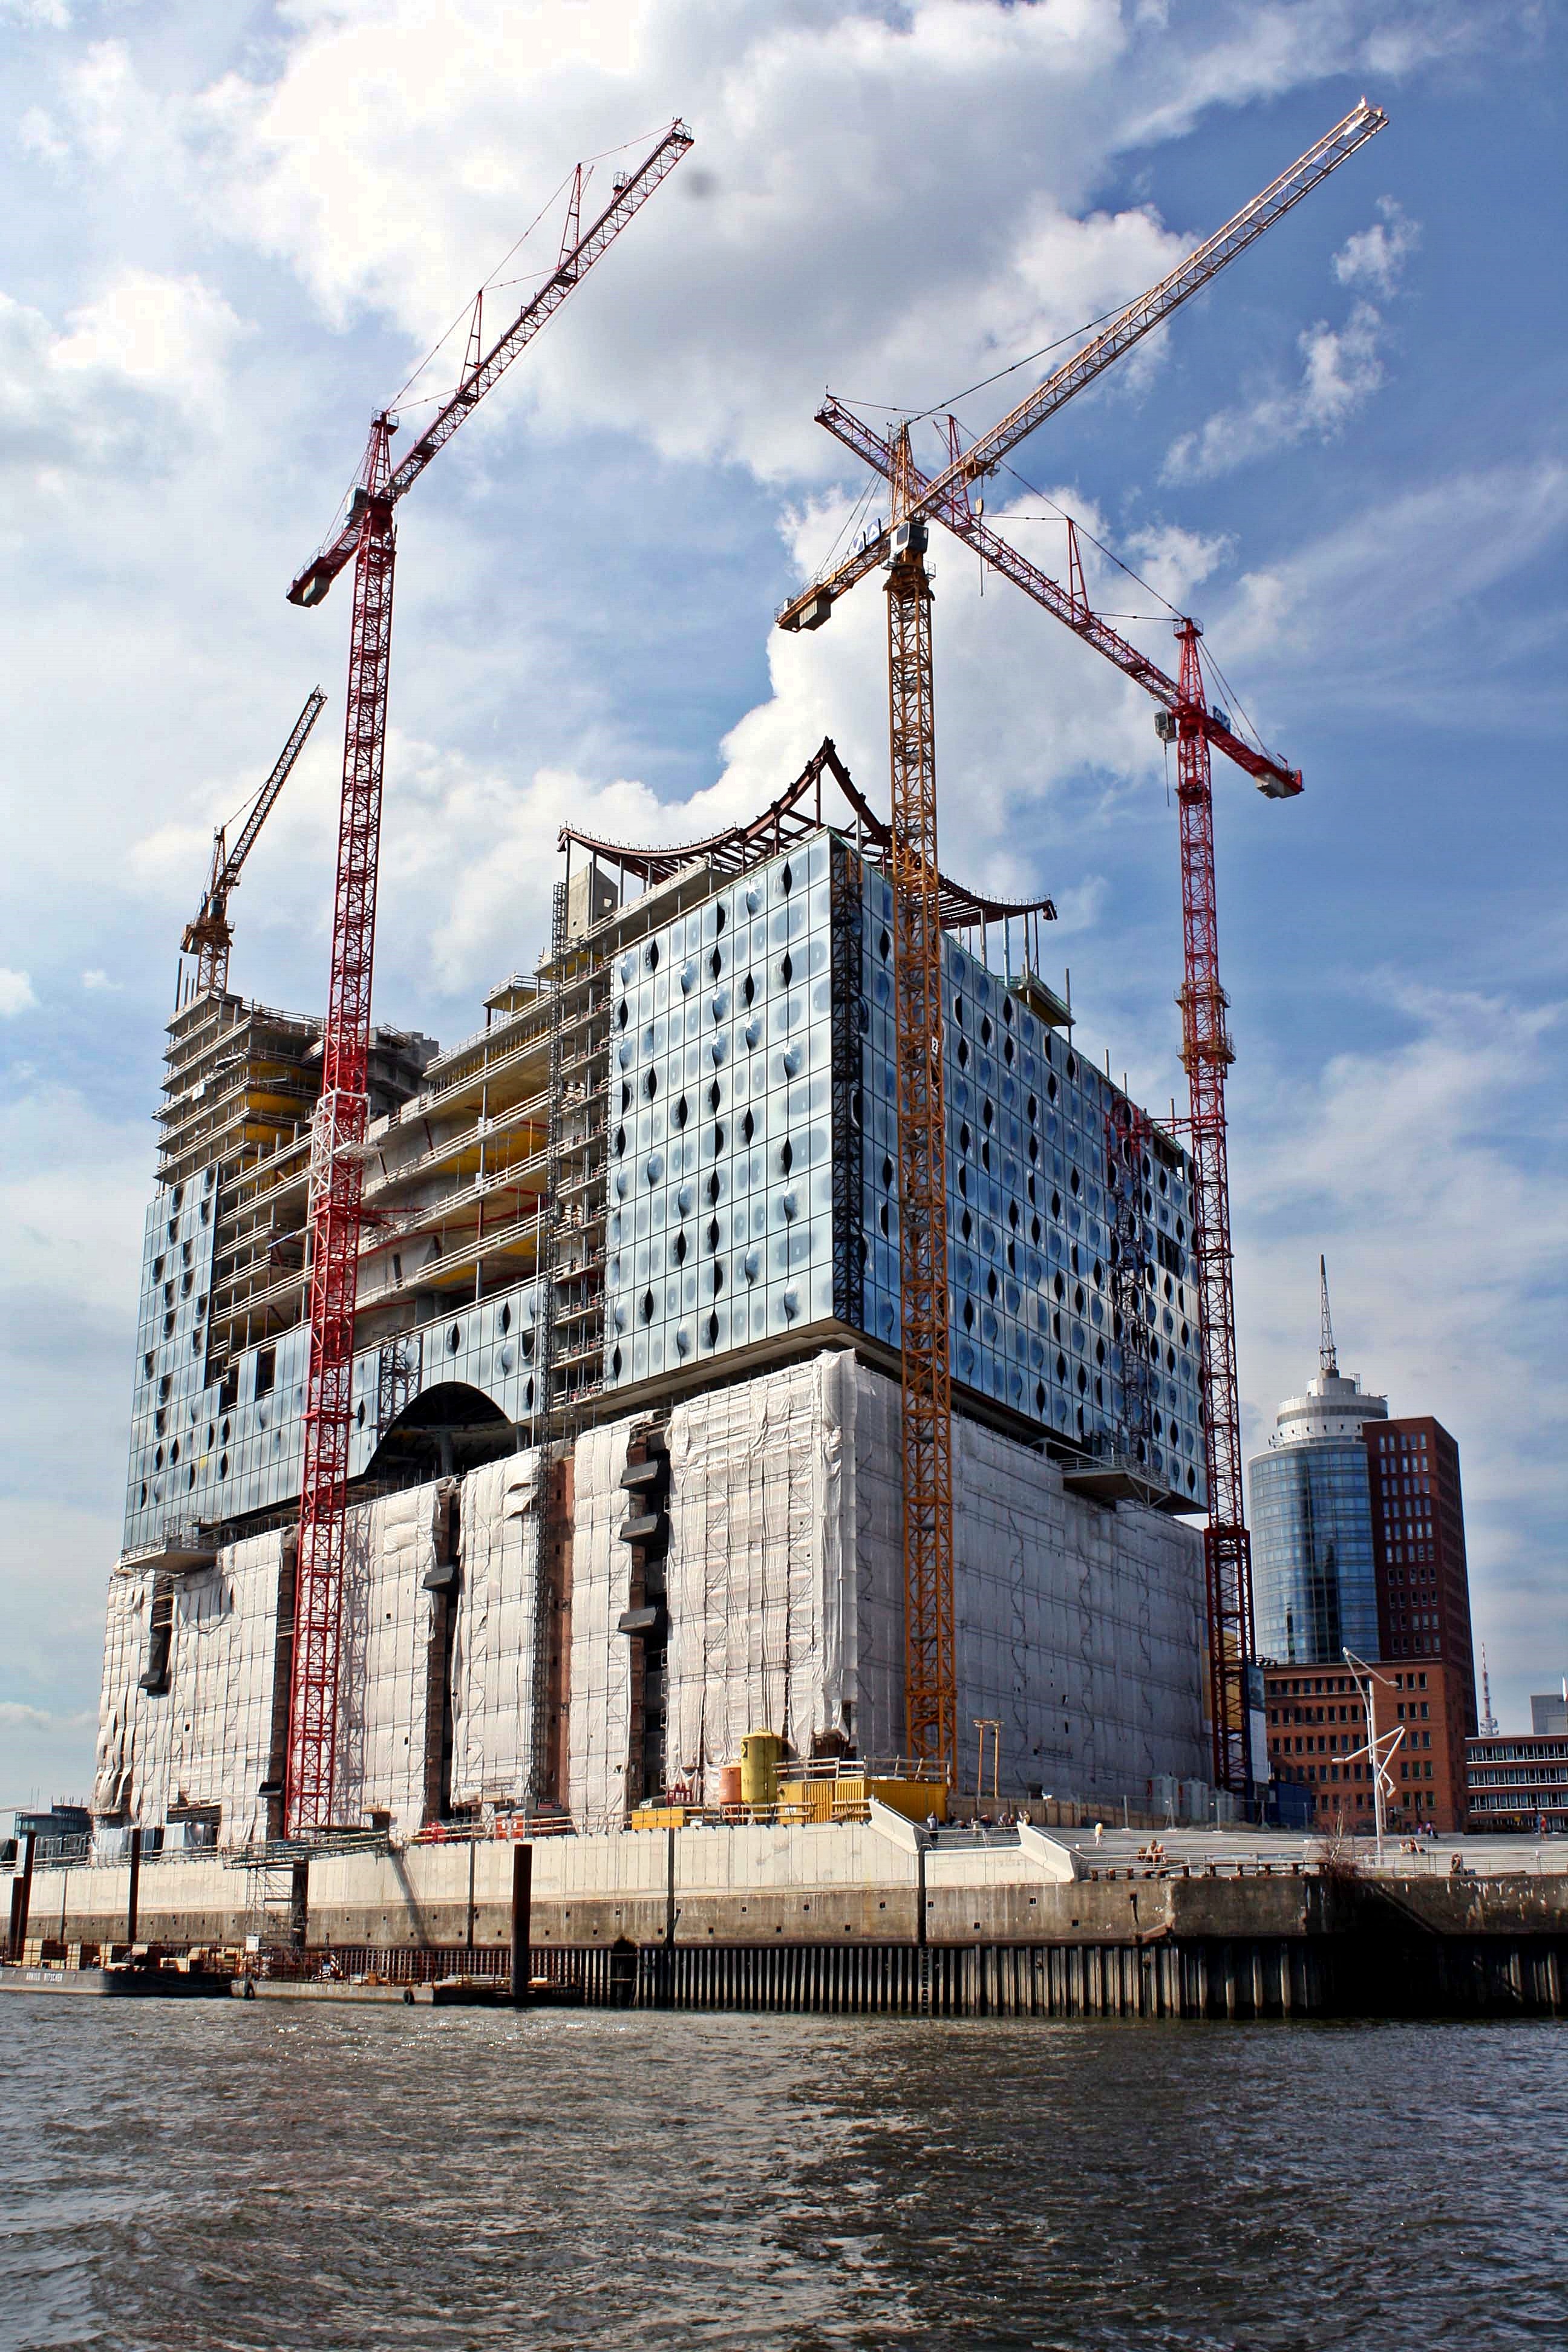
architecture, skyscraper, vehicle, tower, mast, landmark, port, tower block, hamburg, harbour cruise, harbour city, elbe philharmonic hall, urban area